Red Hot Tires (1925 film)

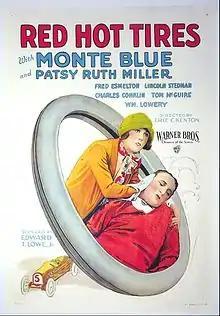
Theatrical release poster

Red Hot Tires is a 1925 American silent comedy film produced and released by Warner Brothers. The film was based on a story written by Darryl Zanuck, under the pseudonym Gregory Rogers, and directed by Erle C. Kenton. The film stars Monte Blue and Patsy Ruth Miller.